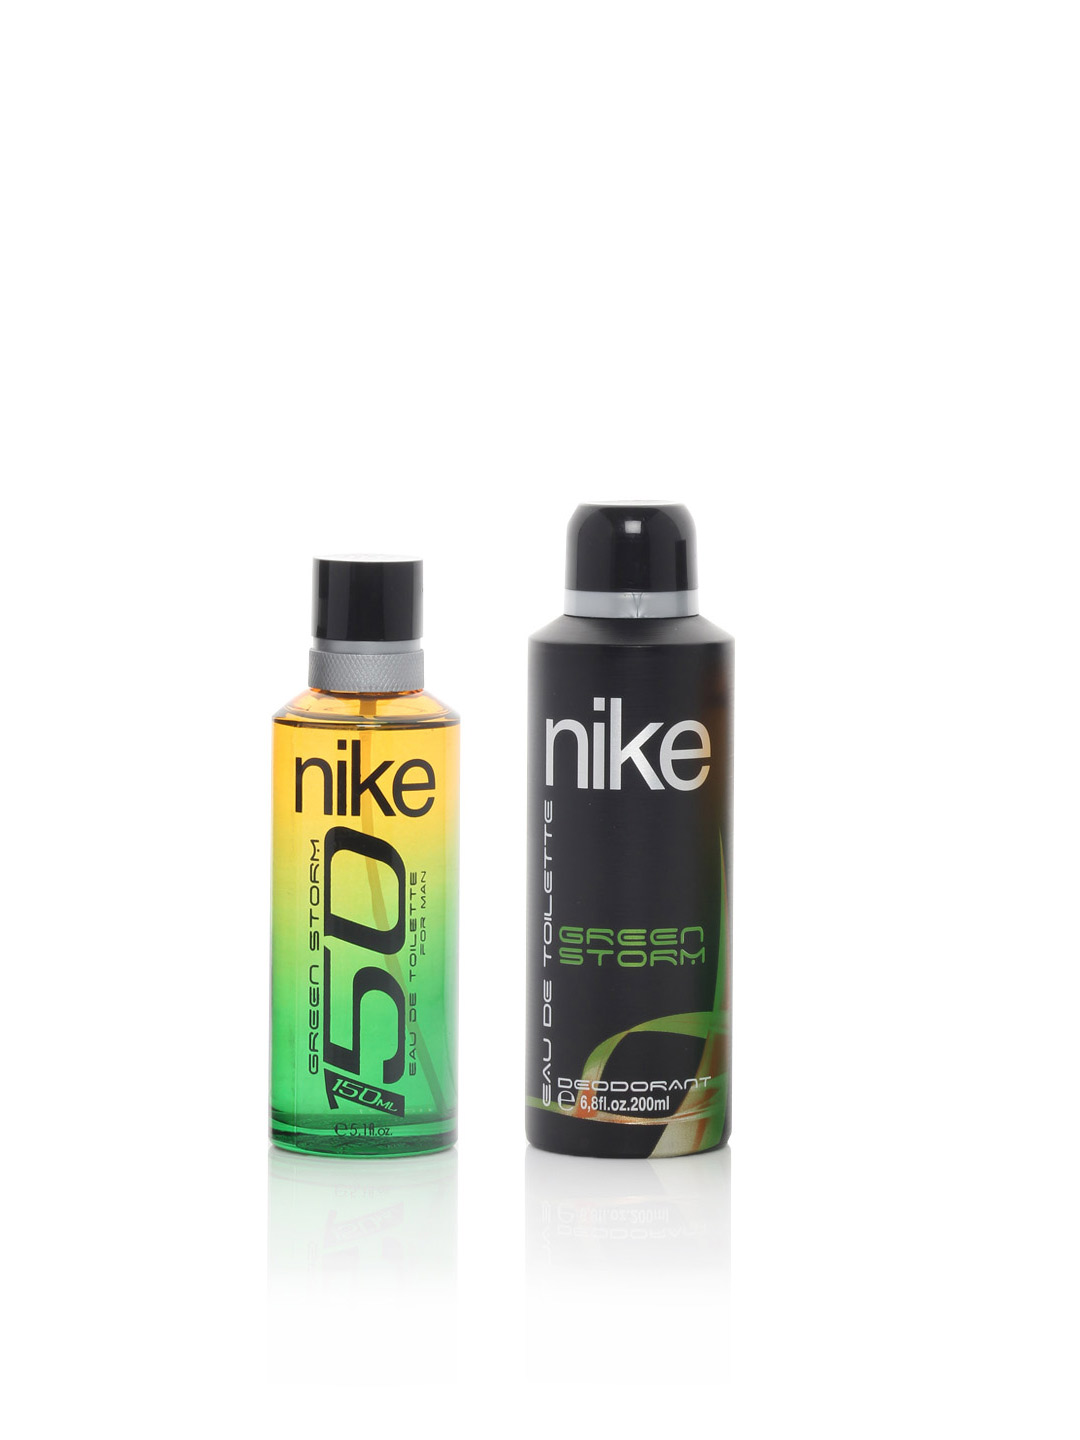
Nike Fragrances Men Green Storm Perfume and Deo Set
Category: Personal Care / Fragrance / Fragrance Gift Set
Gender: Men
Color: Green
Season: Spring 2017
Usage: Casual